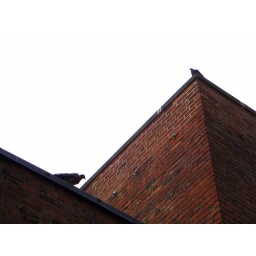
talk in the white sky